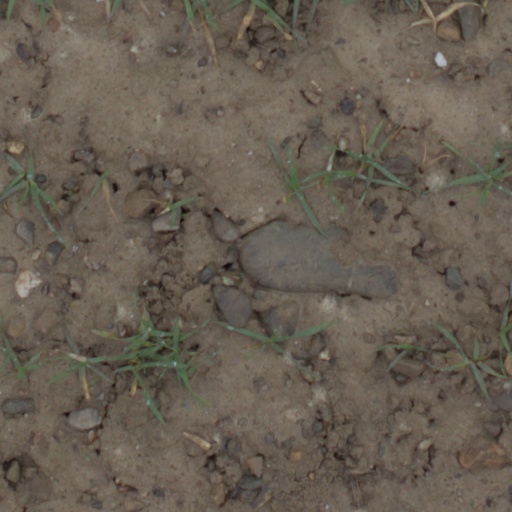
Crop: wheat